Saint Michael in the Catholic Church

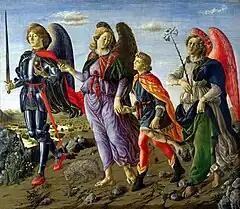
"Archangel Michael with archangels Raphael and Gabriel, as they accompany Tobias", by Francesco Botticini, 1470

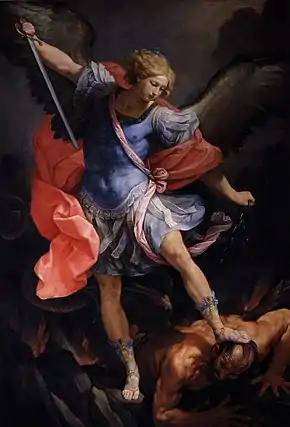
Guido Reni's painting in Santa Maria della Concezione, Rome, 1636 is also reproduced in mosaic at the "St. Michael Altar" in St. Peter's Basilica, in the Vatican.

Saint Michael the Archangel is referenced in the Old Testament and has been part of Christian teachings since the earliest times. In Catholic writings and traditions, he acts as the defender of the Church and the opponent of Satan. He also assists people at the hour of death.